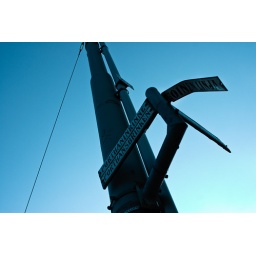
Bent street sign in colour